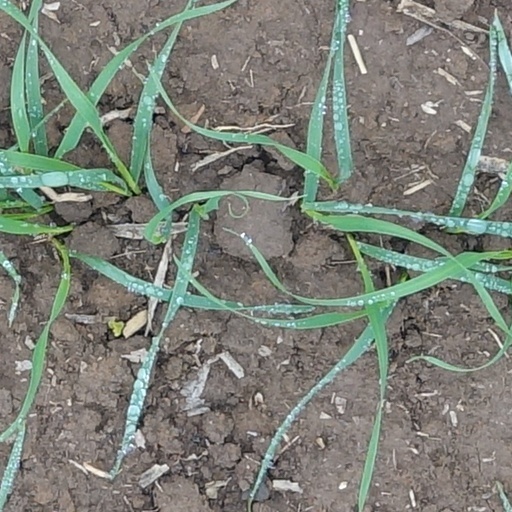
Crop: wheat